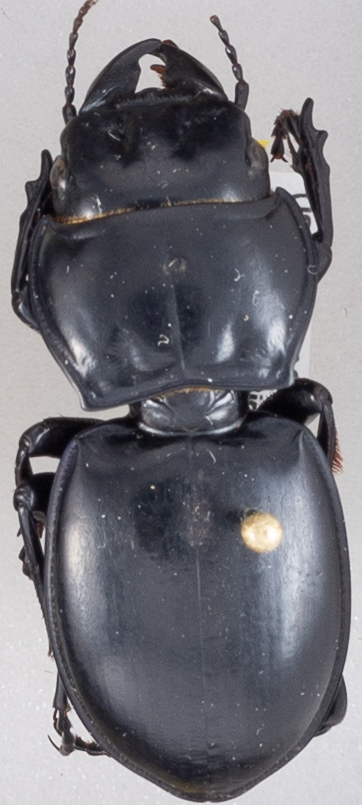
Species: Pasimachus californicus
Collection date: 2020-07-13
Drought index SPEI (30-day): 0.24
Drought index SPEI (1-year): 0.71
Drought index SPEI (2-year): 2.09